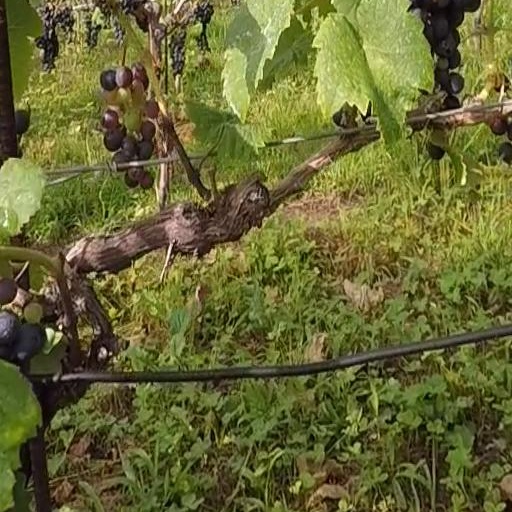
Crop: grape